Caoya metro station

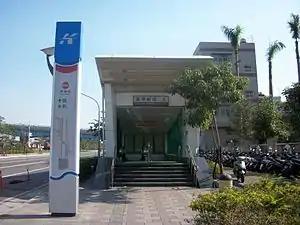
Caoya station exit 4

Caoya is a station on the Red line of Kaohsiung MRT in Cianjhen District, Kaohsiung, Taiwan.